Charles Wycliffe Joiner

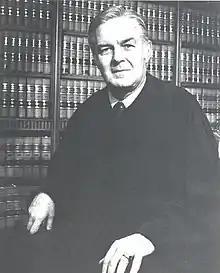

Charles Wycliffe Joiner (February 14, 1916 – March 10, 2017) was a United States district judge of the United States District Court for the Eastern District of Michigan.